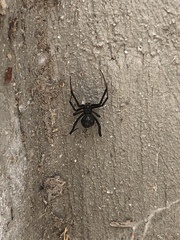
Species: Lactrodectus_hesperus